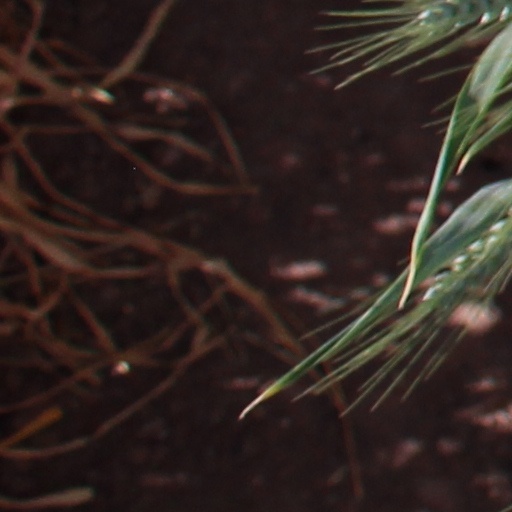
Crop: wheat